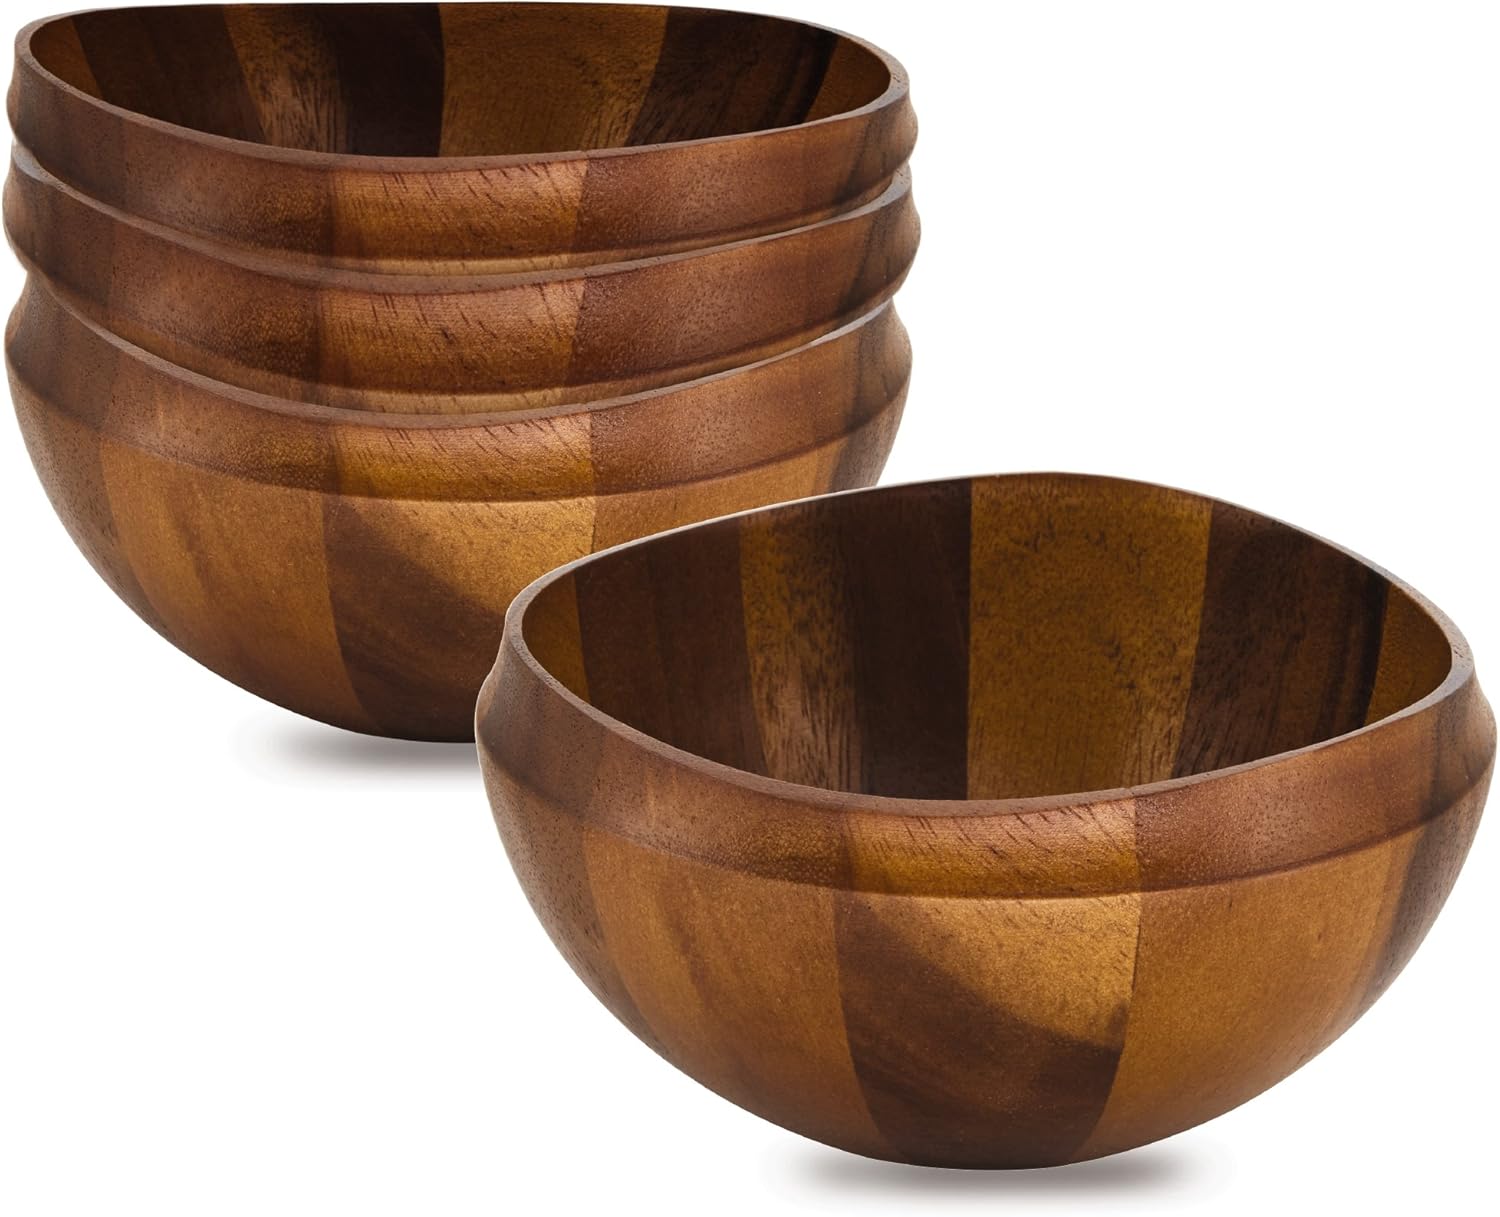
Savora Acacia Wood Salad Bowl, 6-Inch, Set of 4
Category: Amazon Home
Arresting design, superior performance, and graceful sophistication are the hallmarks of Savora. Our provocative, exuberant approach to the everyday is evident in every Product we create. These beautifully finished, individual salad bowls are perfectly sized for everyday. Acacia wood is a dense, durable hardwood that glows with warmth and enthralls with finely patterned grain of varying shades. Naturally resinous, Acacia wood also will not absorb stains or odors. The perfect complement to these individual bowls is our identically shaped salad bowl with servers. Hand wash recommended. Each bowl measures 6-inch in diameter.
Features: This beautifully finished set of acacia individual Salad bowls are perfectly sized for everyday | Naturally resinous, acacia wood also will not absorb stains or odors | Each bowl measures 6-inch in diameter | Hand wash with Warm, soapy water, rinse and Dry thoroughly with a clean towel | Limited Lifetime warranty